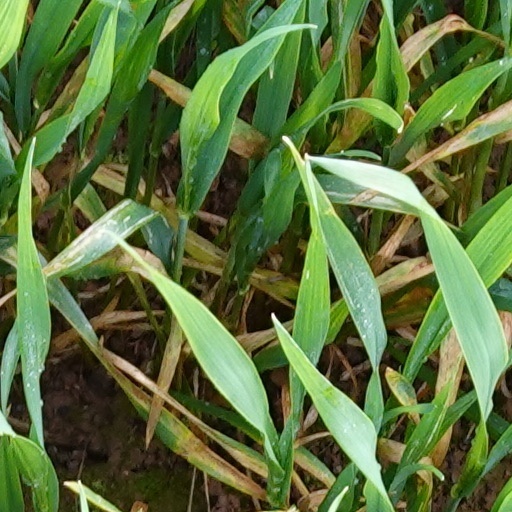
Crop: wheat